Controversies surrounding the Royal Canadian Mounted Police

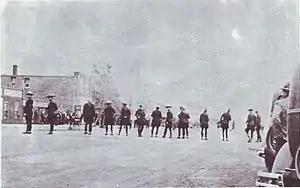
RCMP officers during the Estevan Riot

Until 1920, the RCMP's forerunner, the Royal North-West Mounted Police, operated only in Western Canada and the North. The new organization was created by an amalgamation with the Dominion Police, giving the RCMP a national security mandate as a departure from its earlier role as a frontier police force. Early controversies grew from its preoccupation with Communism and the labour movement. Following from its operations in the Winnipeg General Strike of 1919, the RCMP intervened in labour disputes, not as an impartial law enforcement agency, but to assist with breaking strikes. In one incident, RCMP officers clashed with striking coal miners for 45 minutes in Estevan, Saskatchewan in 1933 and killed three miners during the Estevan Riot. Part of its strategy against labour organizing included extensive use of spies for surveillance of suspected Communists, which was revealed at the court trial that convicted the leadership of the Communist Party under Section 98 of the Criminal Code in 1932. Political surveillance activities were conducted out of its Criminal Investigation Department until a separate branch, the RCMP Security Service, was established in 1950. The RCMP was also the force used to stop the On-to-Ottawa Trek by precipitating another bloody clash that left one Regina city police officer and one protester dead in the 1935 Regina Riot. The Mounties were frequently criticized for these activities by labour and the left, including one of its most prominent surveillance targets, Member of Parliament J. S. Woodsworth. A dispute with the Government of Alberta over prohibition led to the creation of a separate Alberta Provincial Police from 1917 to 1932.